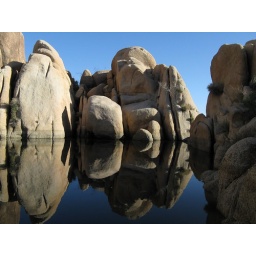
in the rock field behind our campsite